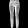
Label: Trouser